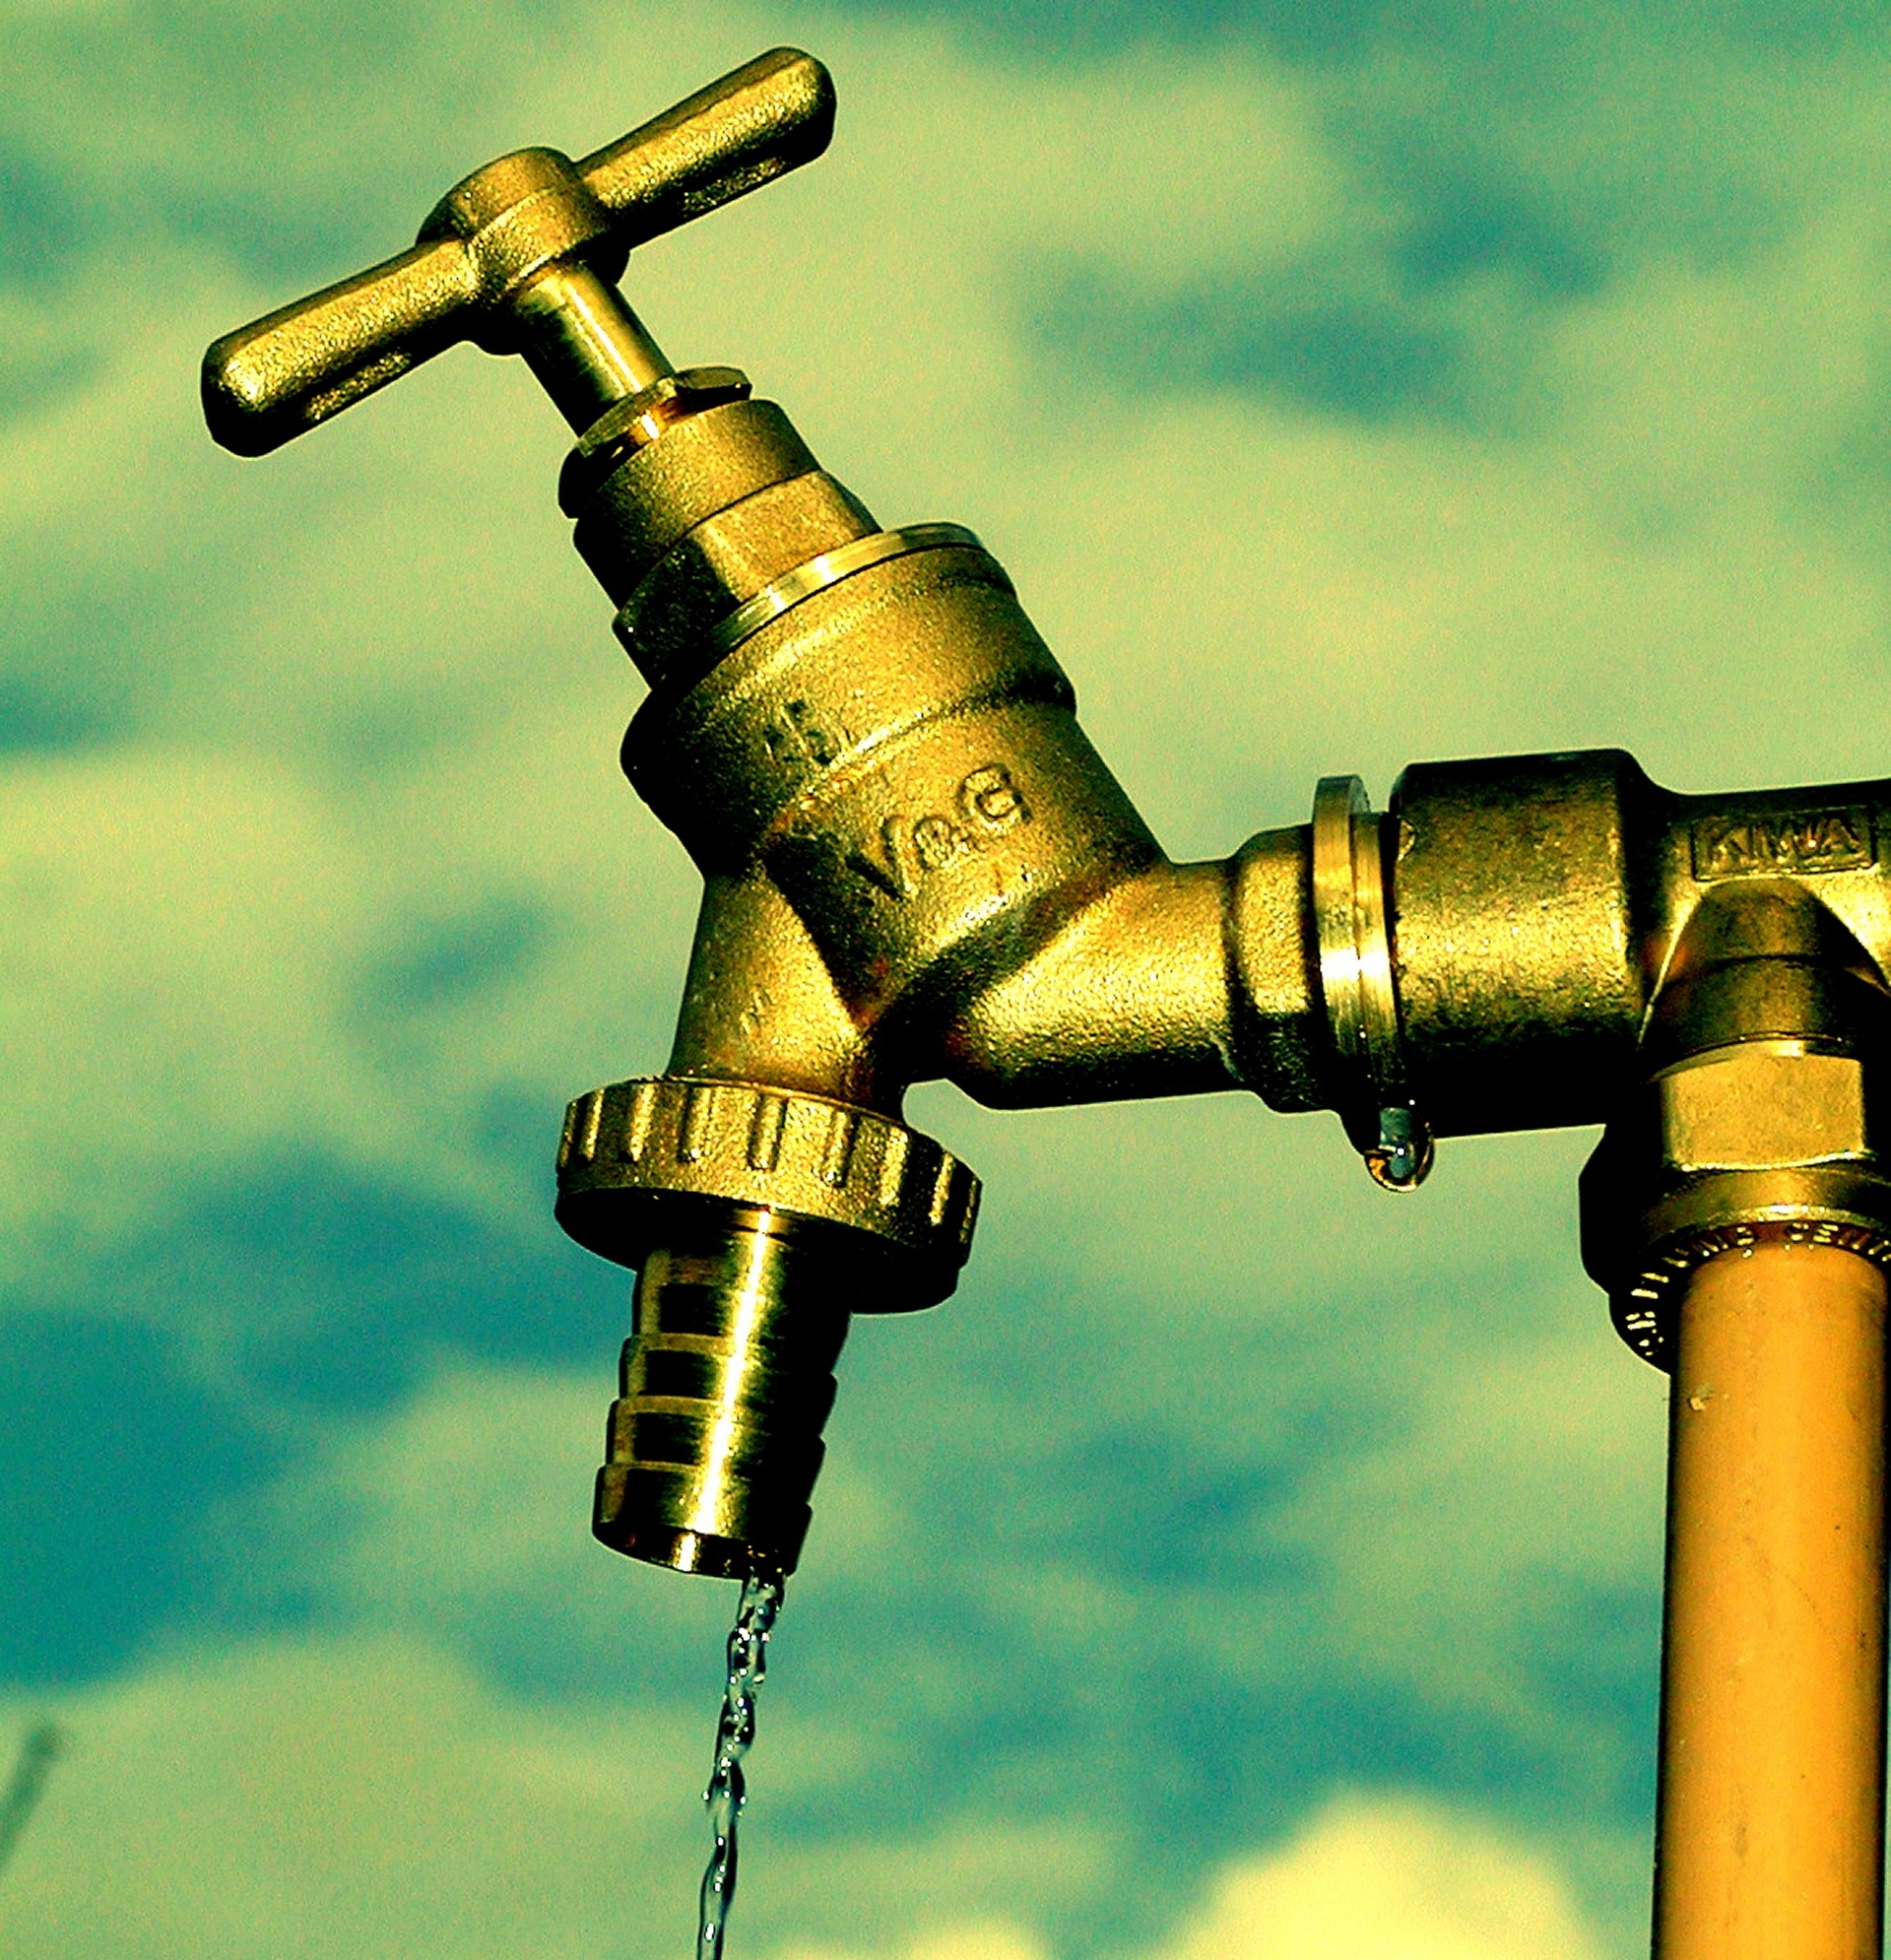
water, home, repair, vehicle, metal, garden, drip, product, tap, pipe, faucet, wrench, plumbing, plumbing pipes, saving water